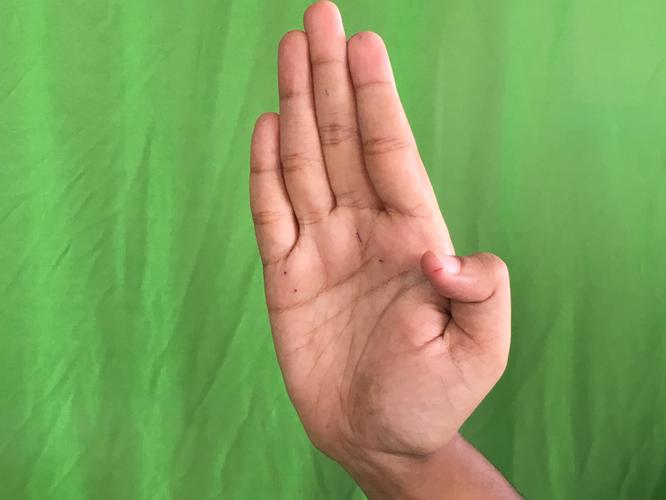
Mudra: Pathaka
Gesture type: single_hand